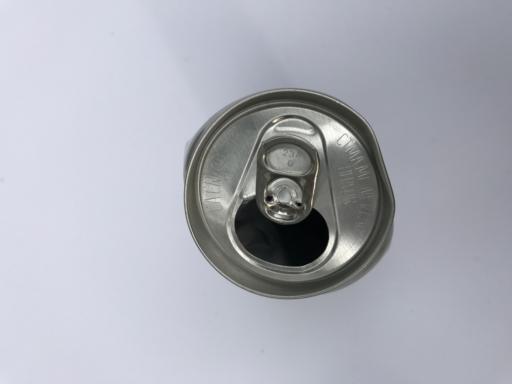
Label: metal